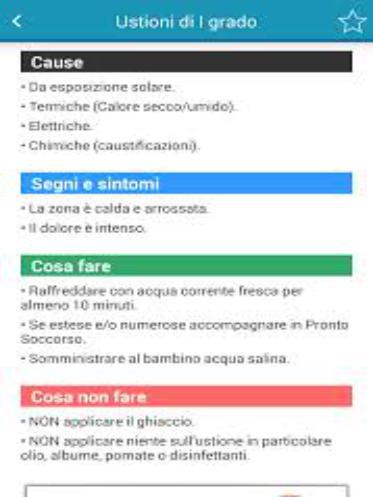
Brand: Apiretal
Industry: Medical